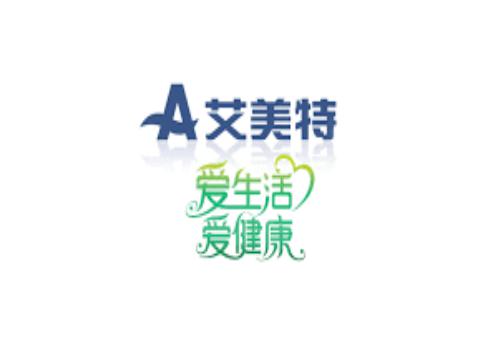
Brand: airmate
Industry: Electronic